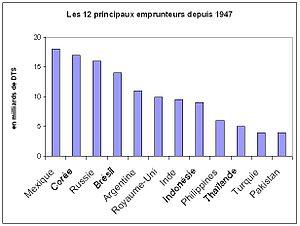
Les principaux emprunteurs au FMI
Le Fonds monétaire international ou FMI est une institution internationale regroupant 189 pays, dont le but est de « promouvoir la coopération monétaire internationale, garantir la stabilité financière, faciliter les échanges internationaux, contribuer à un niveau élevé d’emploi, à la stabilité économique et faire reculer la pauvreté ».